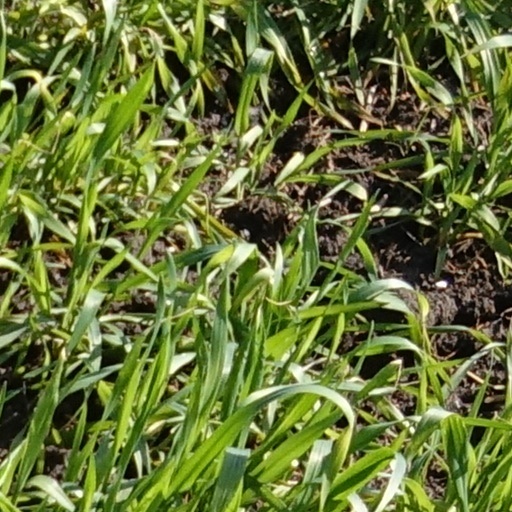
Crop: wheat